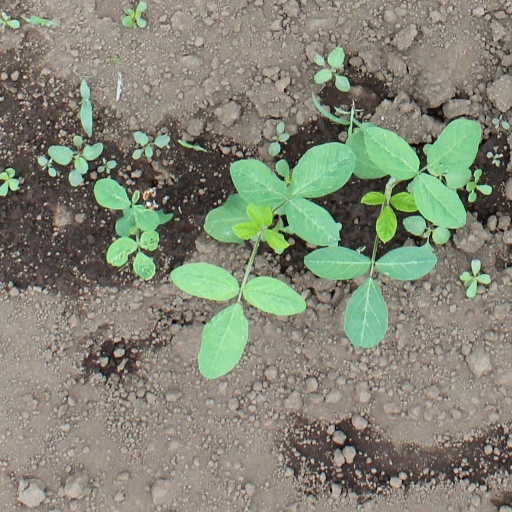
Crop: soybean